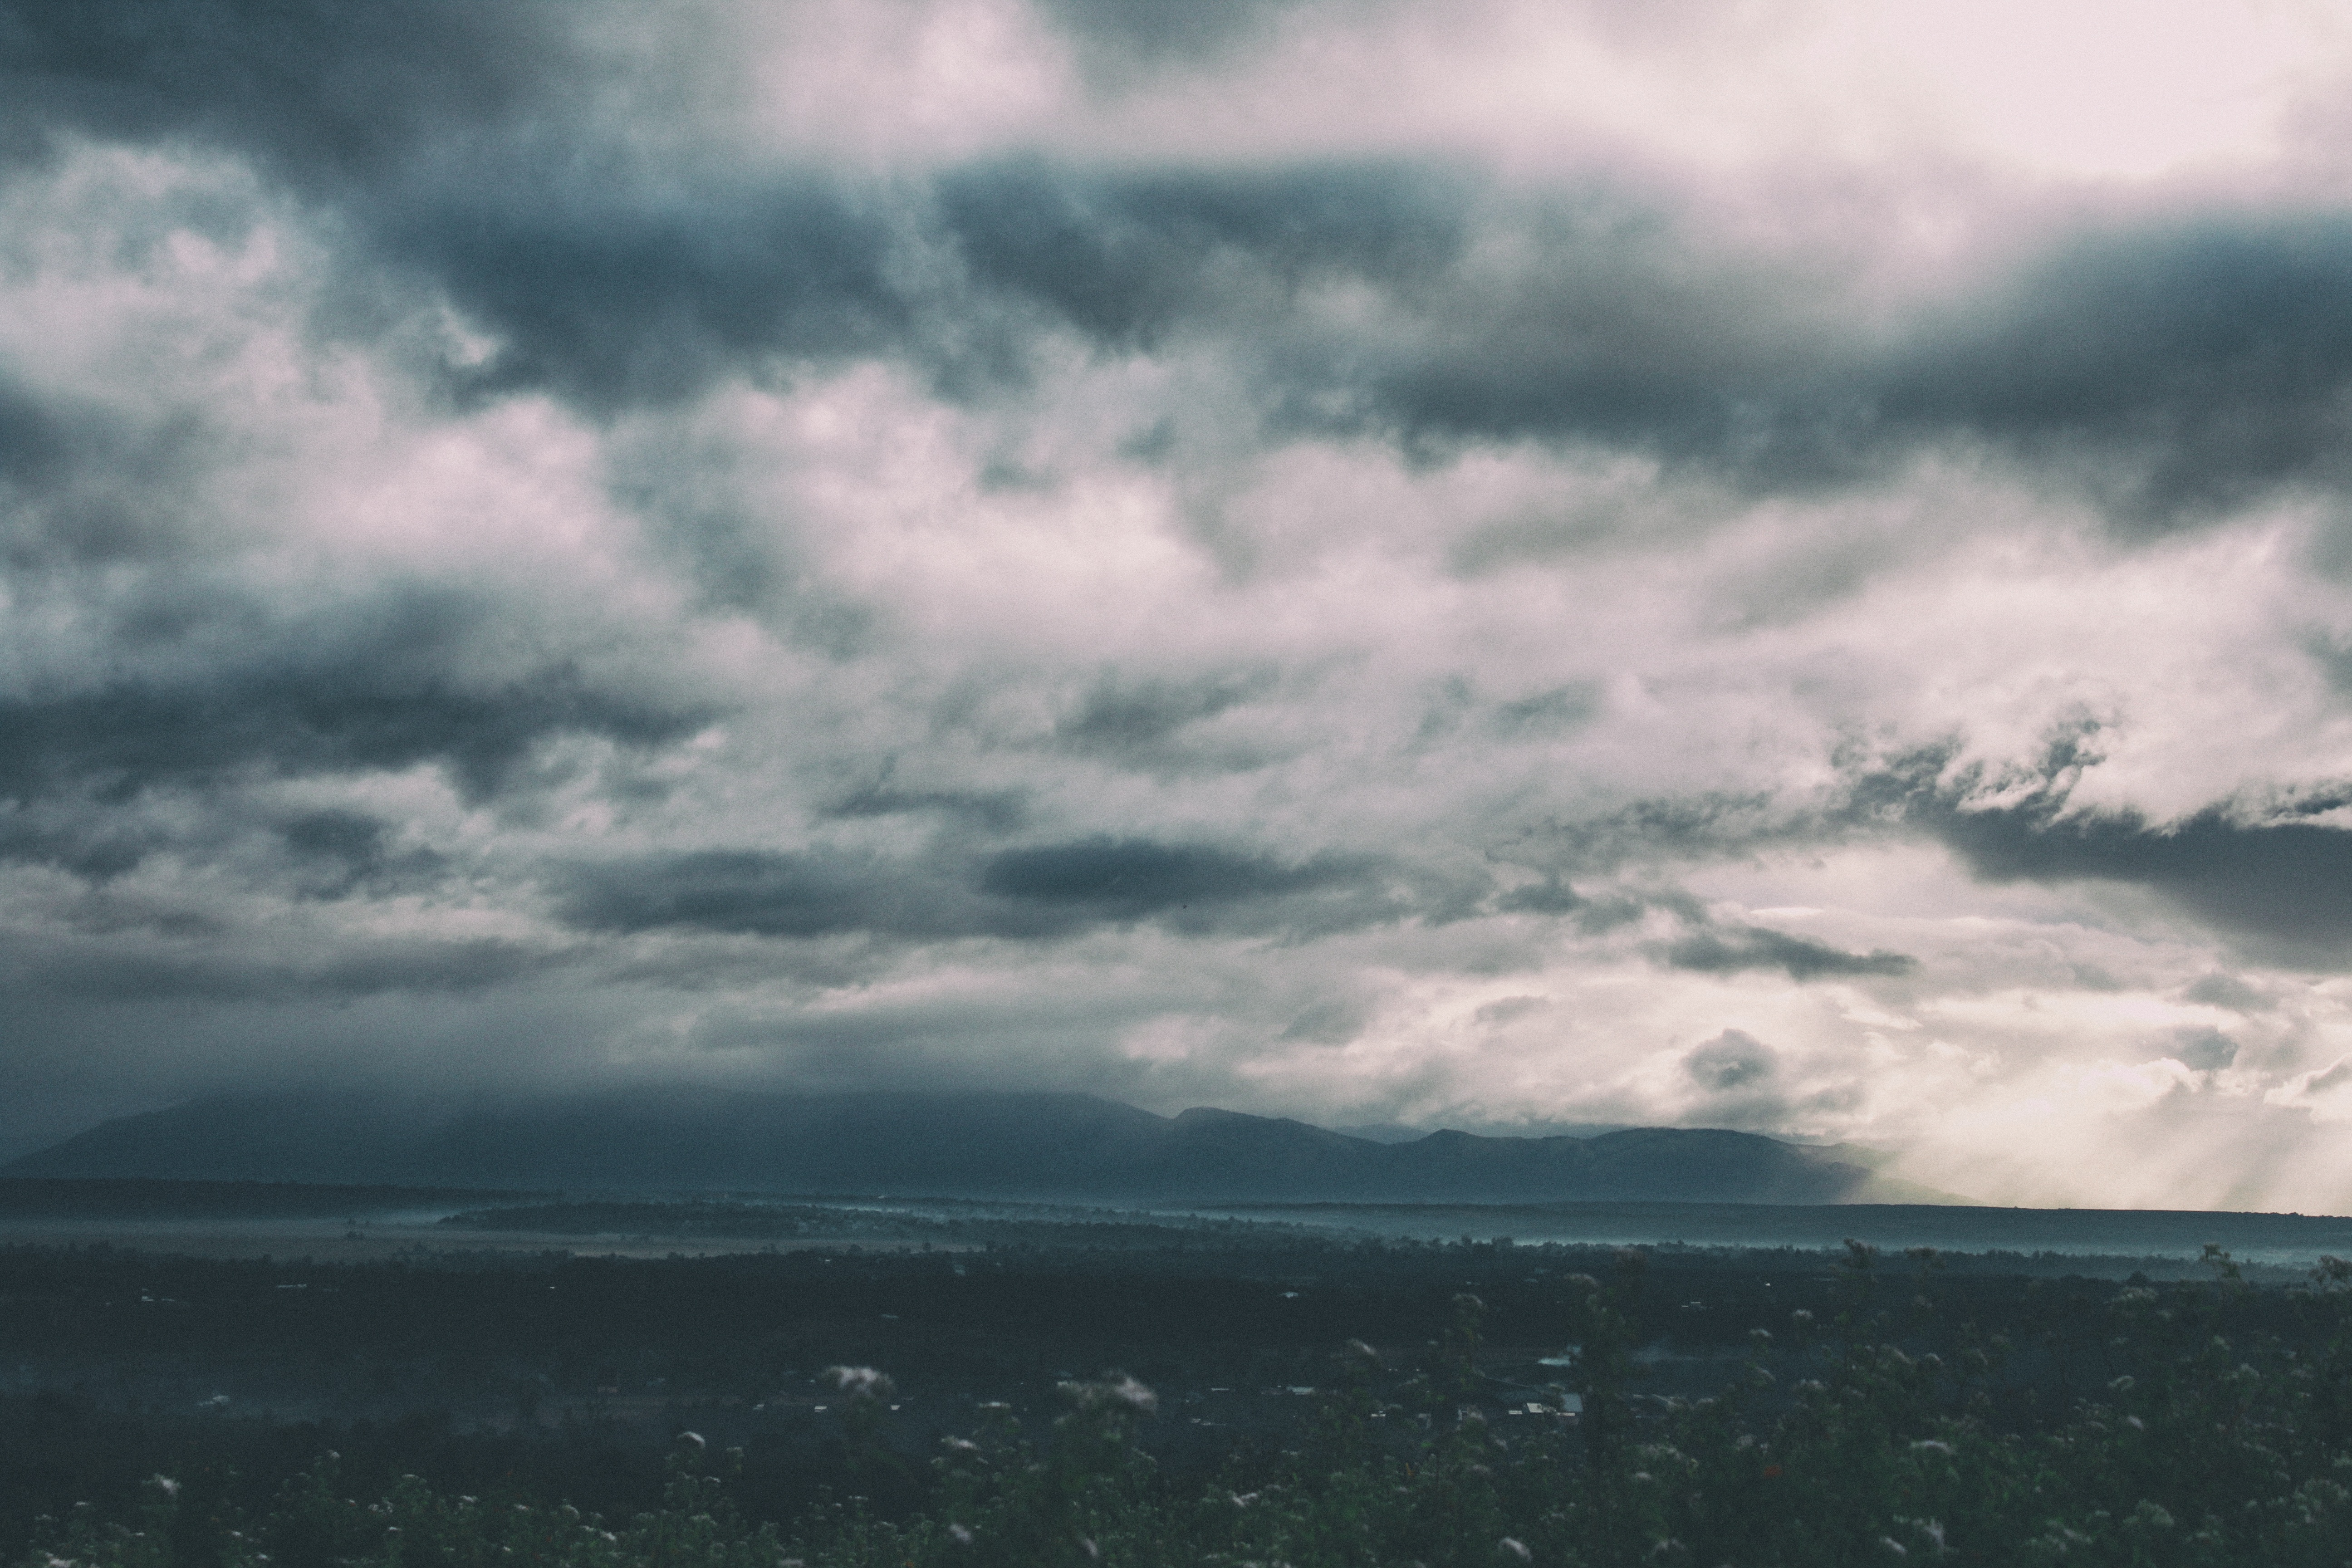
sea, coast, ocean, horizon, cloud, sky, sunlight, morning, dawn, atmosphere, dusk, weather, storm, cumulus, plain, meteorological phenomenon, atmospheric phenomenon, atmosphere of earth